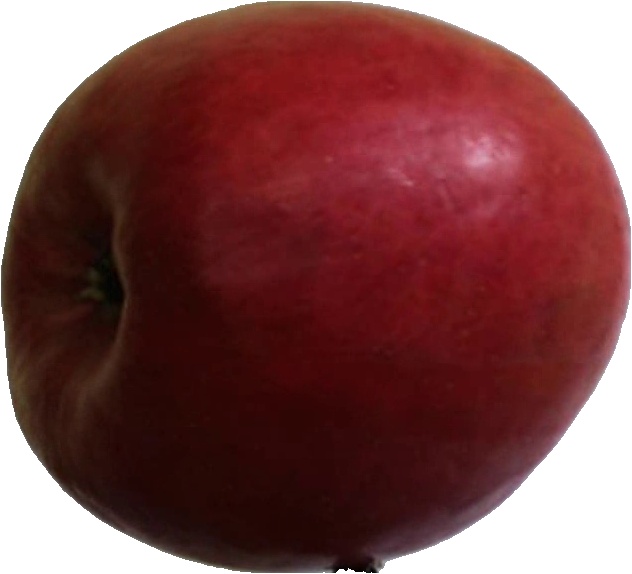
Label: apple_crimson_snow_1